Takako Doi

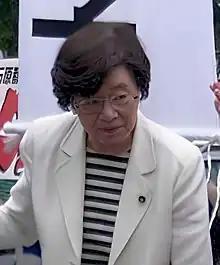
Doi in 2005

was a Japanese politician. She was leader of the Japan Socialist Party from 1986 to 1991 and its successor party the Social Democratic Party from 1996 to 2003. In the former role, she became the first female leader of a major Japanese political party, and the country's first female opposition leader. Doi's leadership and the result of the 1989 Upper House elections are considered watershed moments for female political participation in Japan.